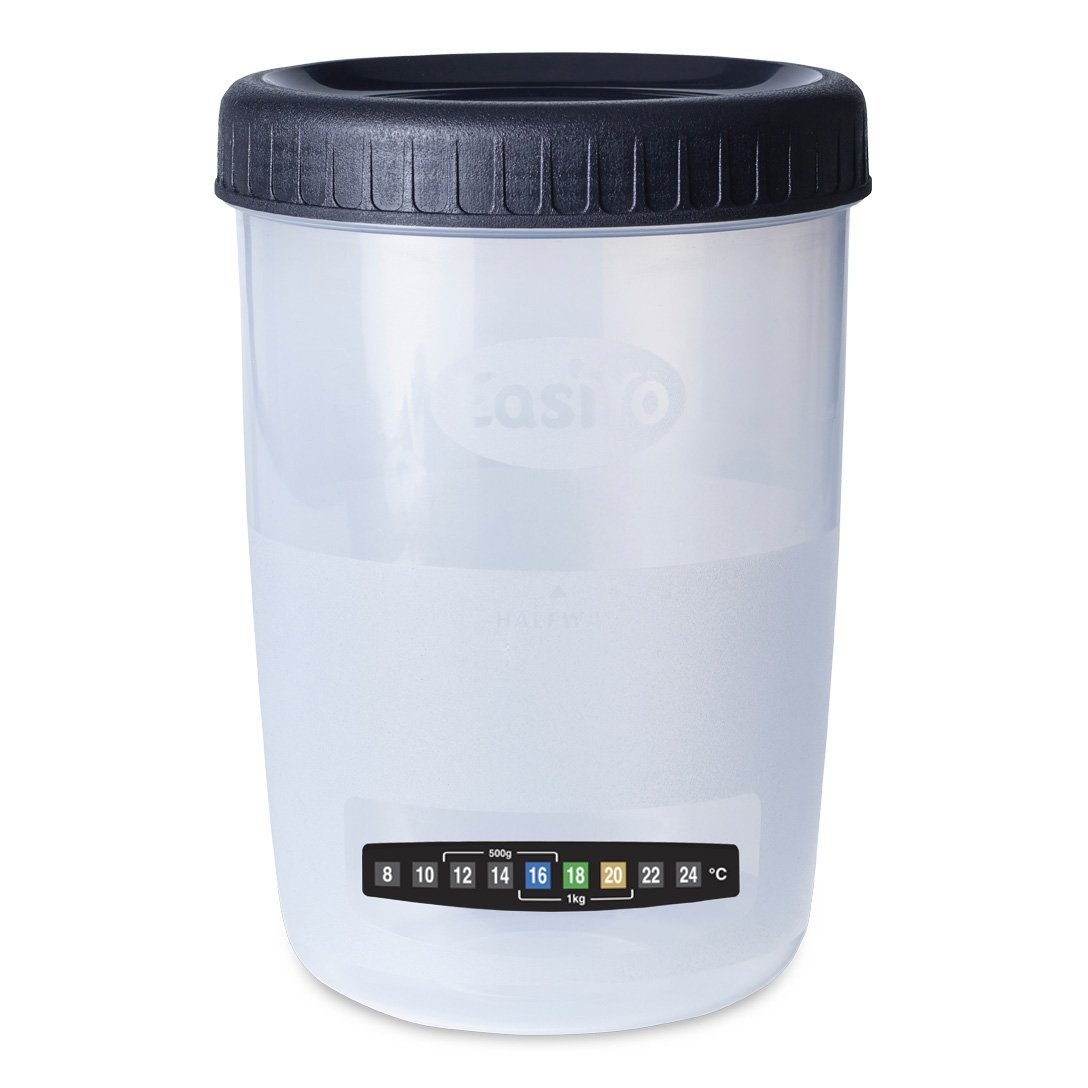
Extra Jar 1kg
Product Information One in the dishwasher, one in the maker, one in the fridge... With extra 1kg jars on hand you’ll never run out of your favourite yogurt. Start your next batch while another’s being finished, or keep a range of flavours in the fridge to suit the whole family’s tastes. 1kg EasiYo jars are sold individually, or you can buy two jars and two lunchtakers in a box set. Nesting lids for easy stacking and storage Lid with grips for easy twist on and off Made from BPA free plastic 1kg jars can be used in any EasiYo 1kg Yogurt Maker Includes a Temperature Strip Sticker Feel good about perfect yogurt every time with a temperature strip to help you ensure you have the right water temperature. The temperature of your tap water can vary throughout the year with the seasons and this can have an effect on how your yogurt turns out. A temperature indicator sticker will show you when the water is the right temperature to help you make perfectly set yogurt. To use, simply peel off the back of the sticker to expose the sticky side. Stick this onto the outside of your EasiYo Yogurt Jar below half way. This will ensure you can check the temperature from your first fill of water.
Brand: EasiYo-Shop
Category: Home & Garden > Kitchen & Dining > Kitchen Appliance Accessories > Yogurt Maker Accessories